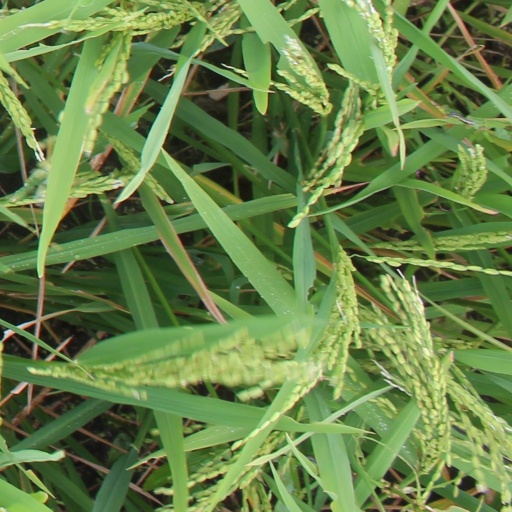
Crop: rice